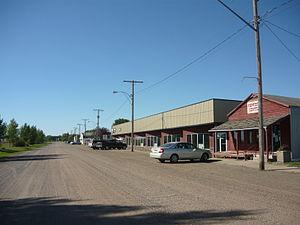
Aberdeen est une petite ville de la Saskatchewan.